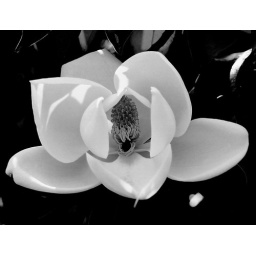
magnolia in black & white